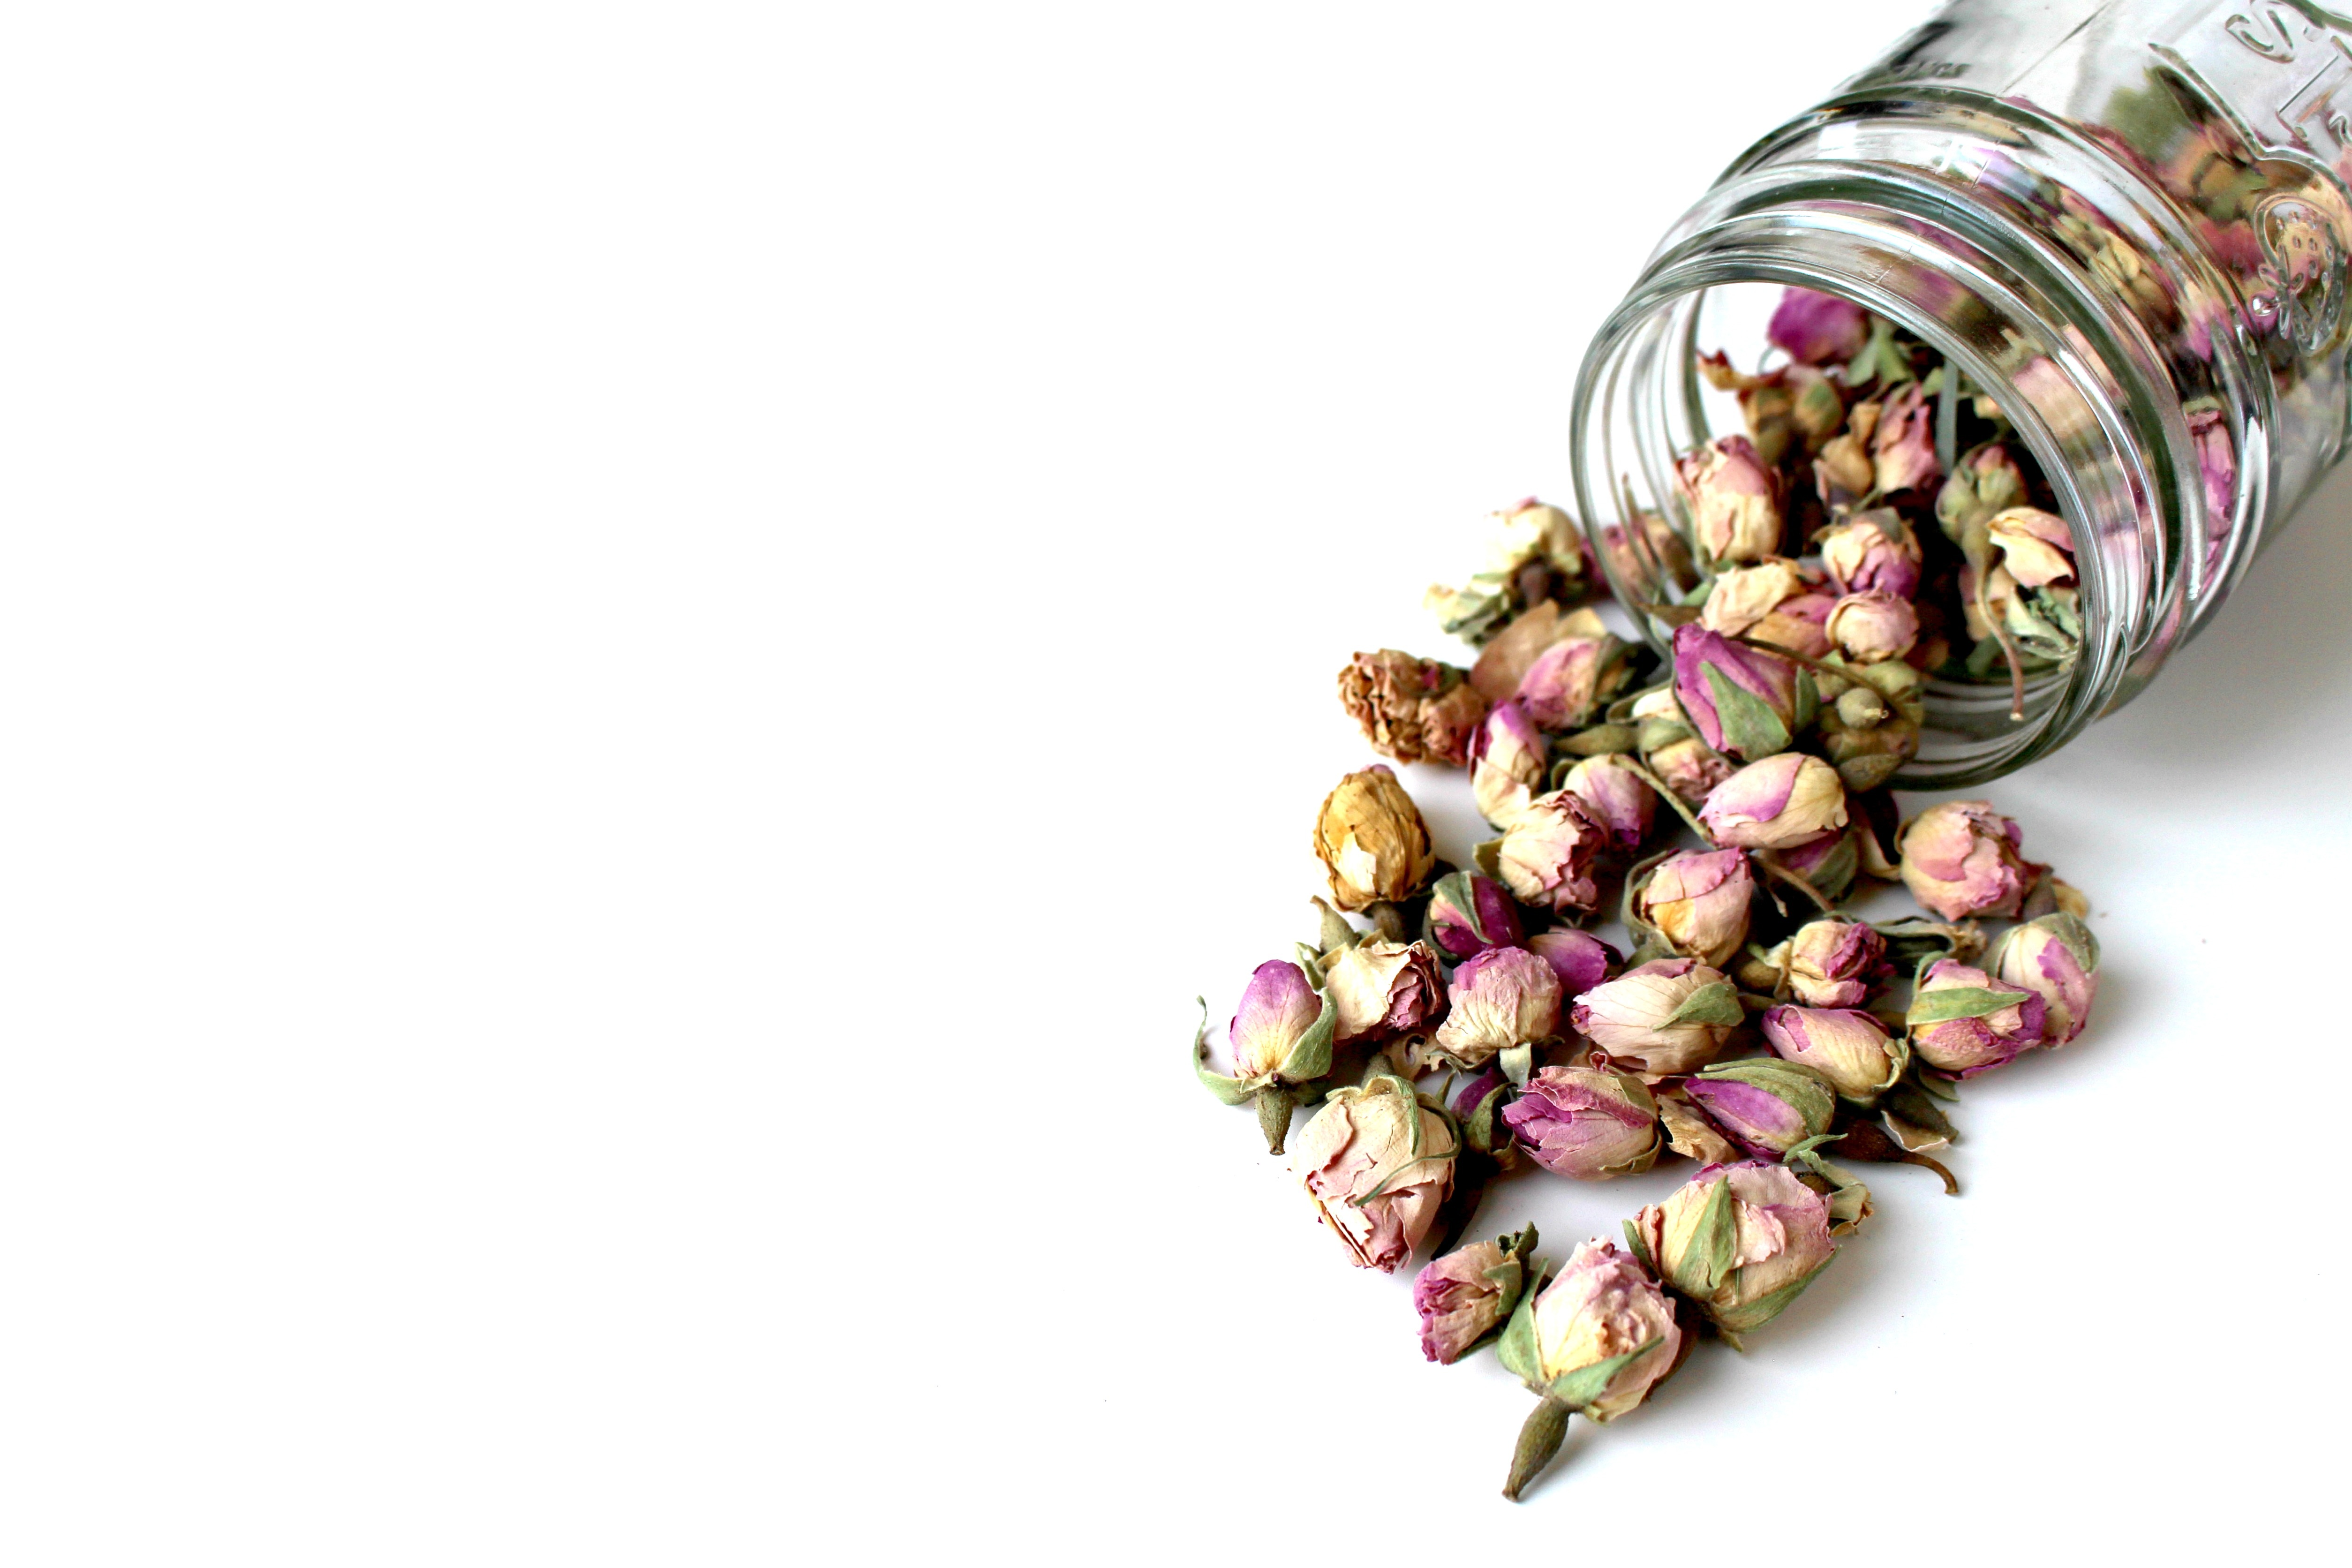
nature, blossom, plant, flower, petal, bloom, glass, summer, dry, rose, food, herb, produce, vegetable, macro, pasture, garden, pink, close, red rose, dry flower, petals, beautiful, pink rose, bud, flower garden, herbs, of course, cosmetics, fragrance, plans, garden flower, pink roses, flowering plant, garden roses, rose bud, natural cosmetics, summer plant, glass container, land plant